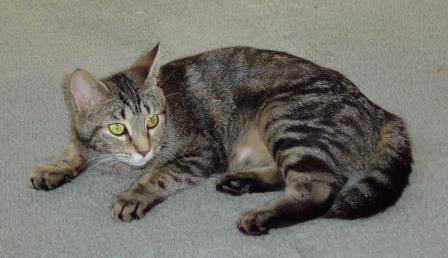
Label: cat